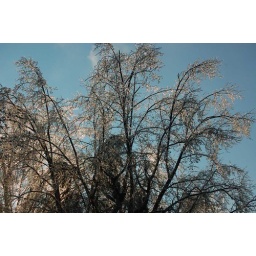
tree covered in glass